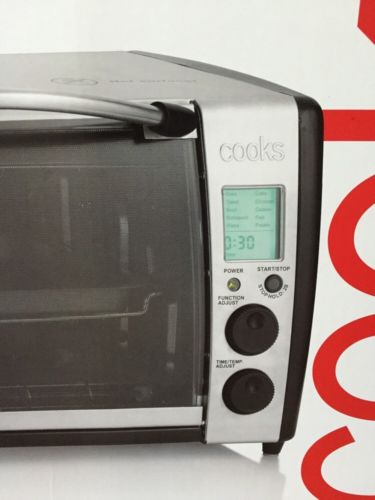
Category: toaster